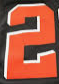
Number: 2